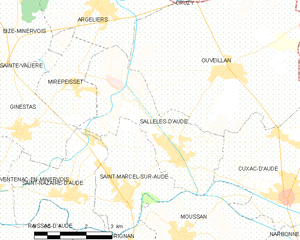
Carte des communes françaises: Sallèles-d'Aude
Sallèles-d'Aude est une commune française située dans le département de l'Aude en région Occitanie.